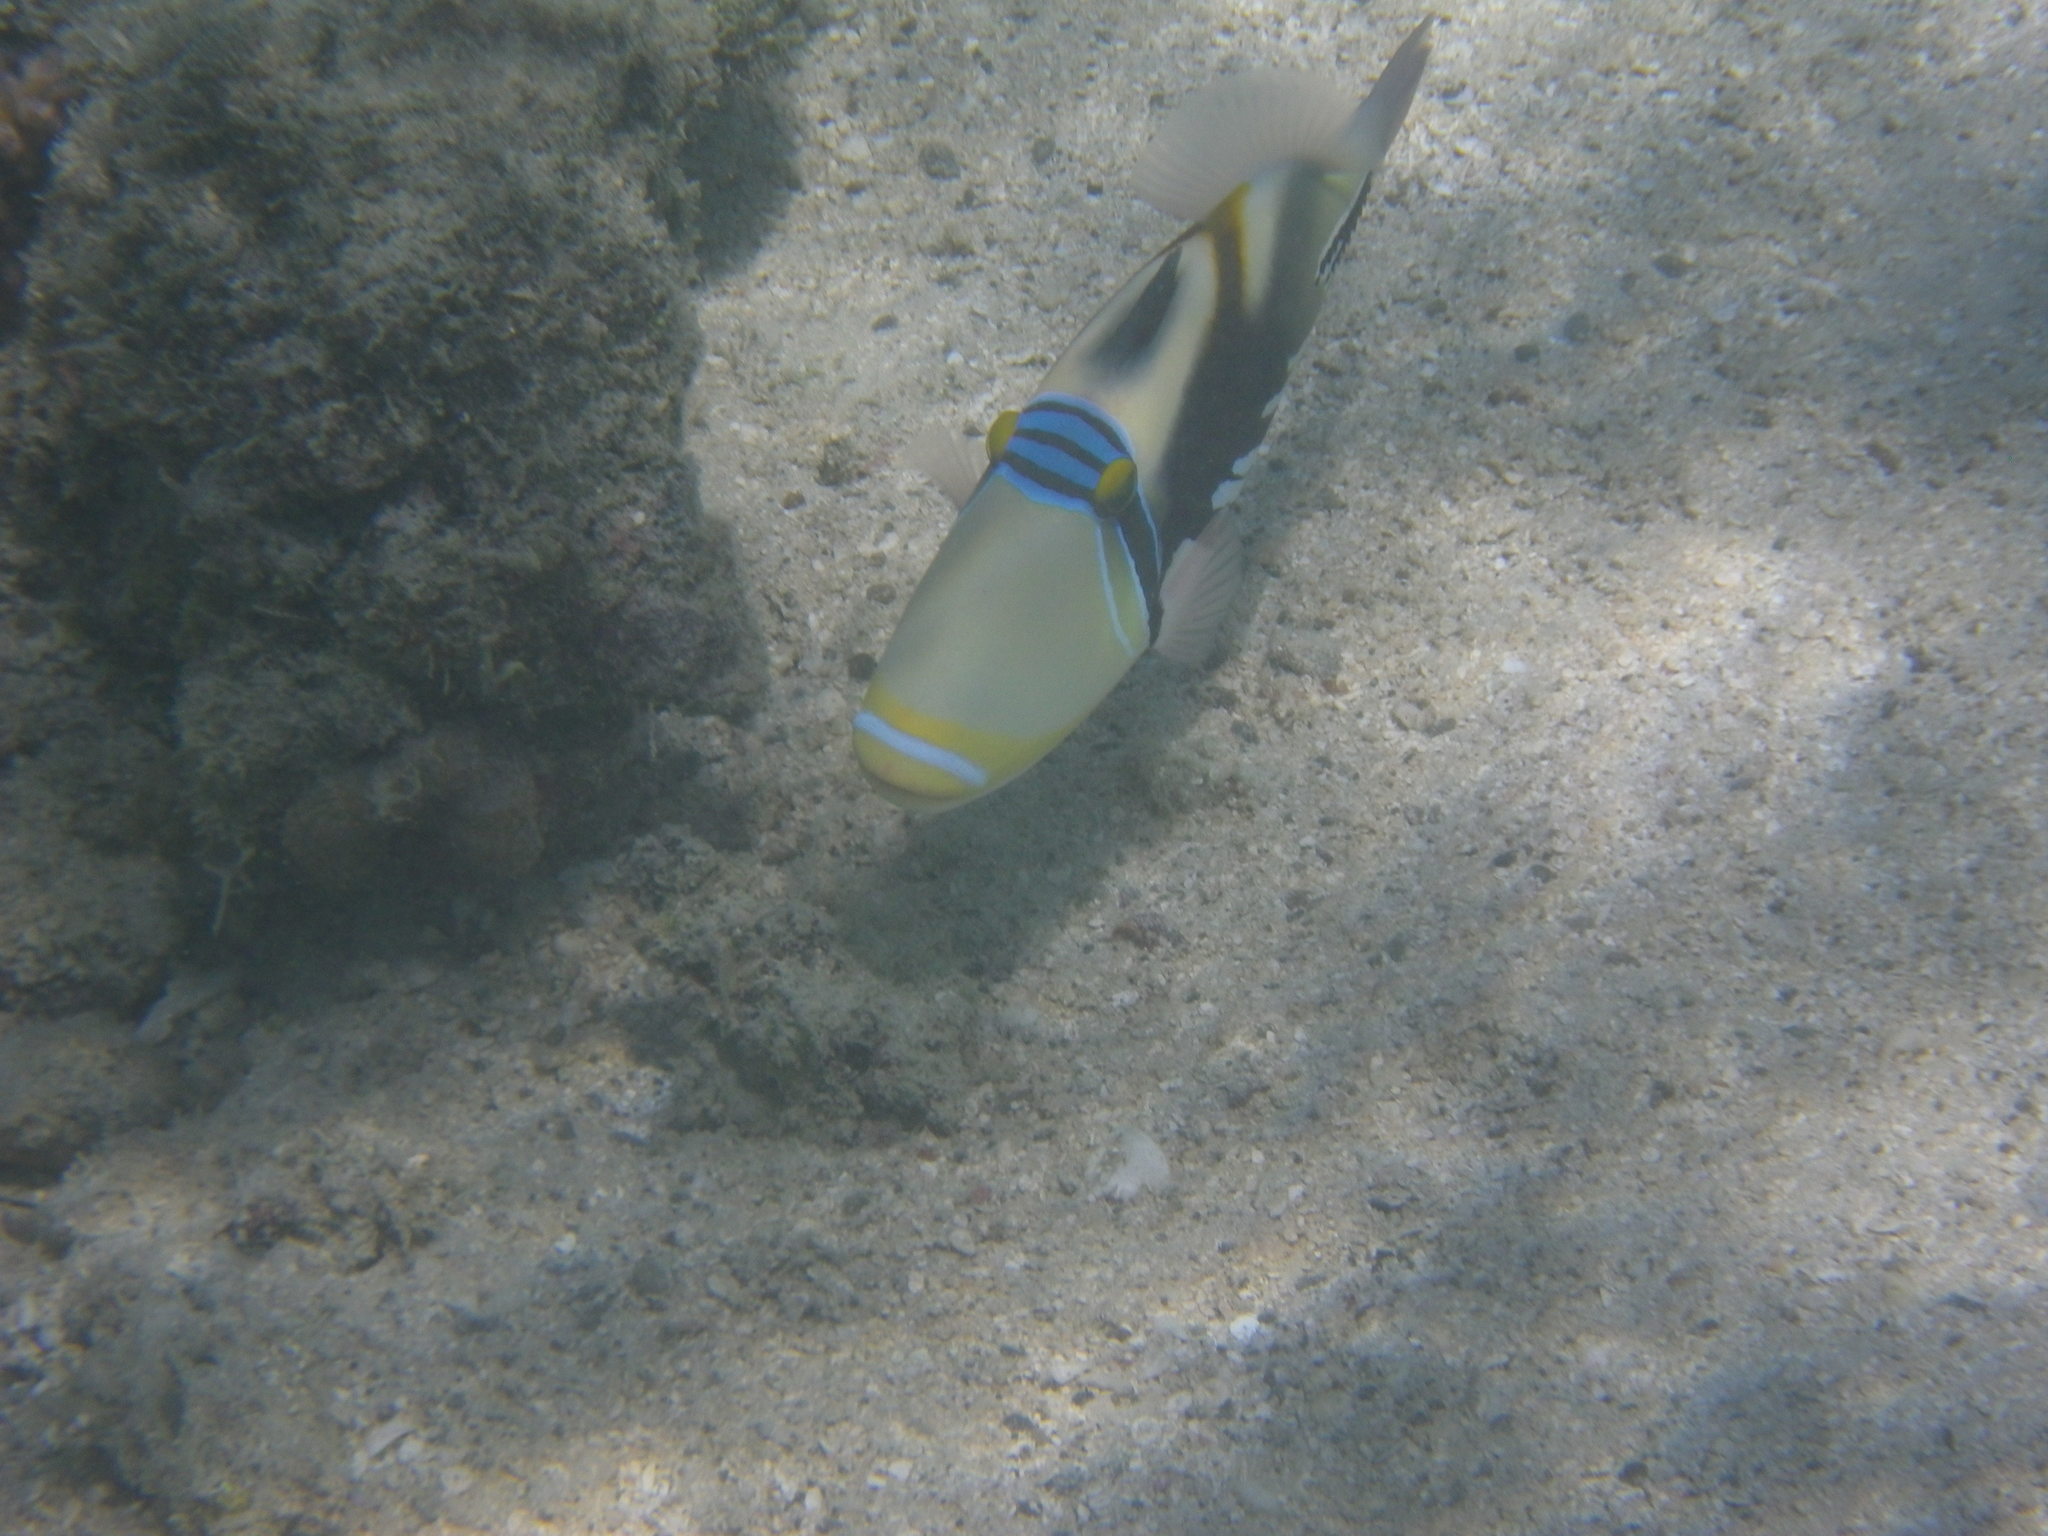
Rhinecanthus aculeatus (Lagoon Triggerfish)